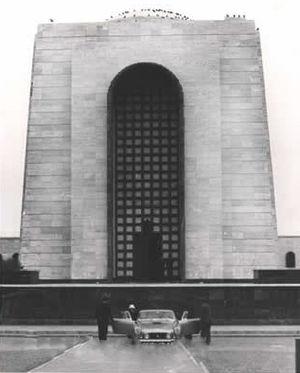
Le mausolée de Reza Chah, situé dans les environs de Ray au sud de Téhéran, était le lieu de sépulture de Reza Shah, l'avant-dernier empereur de l'Iran.